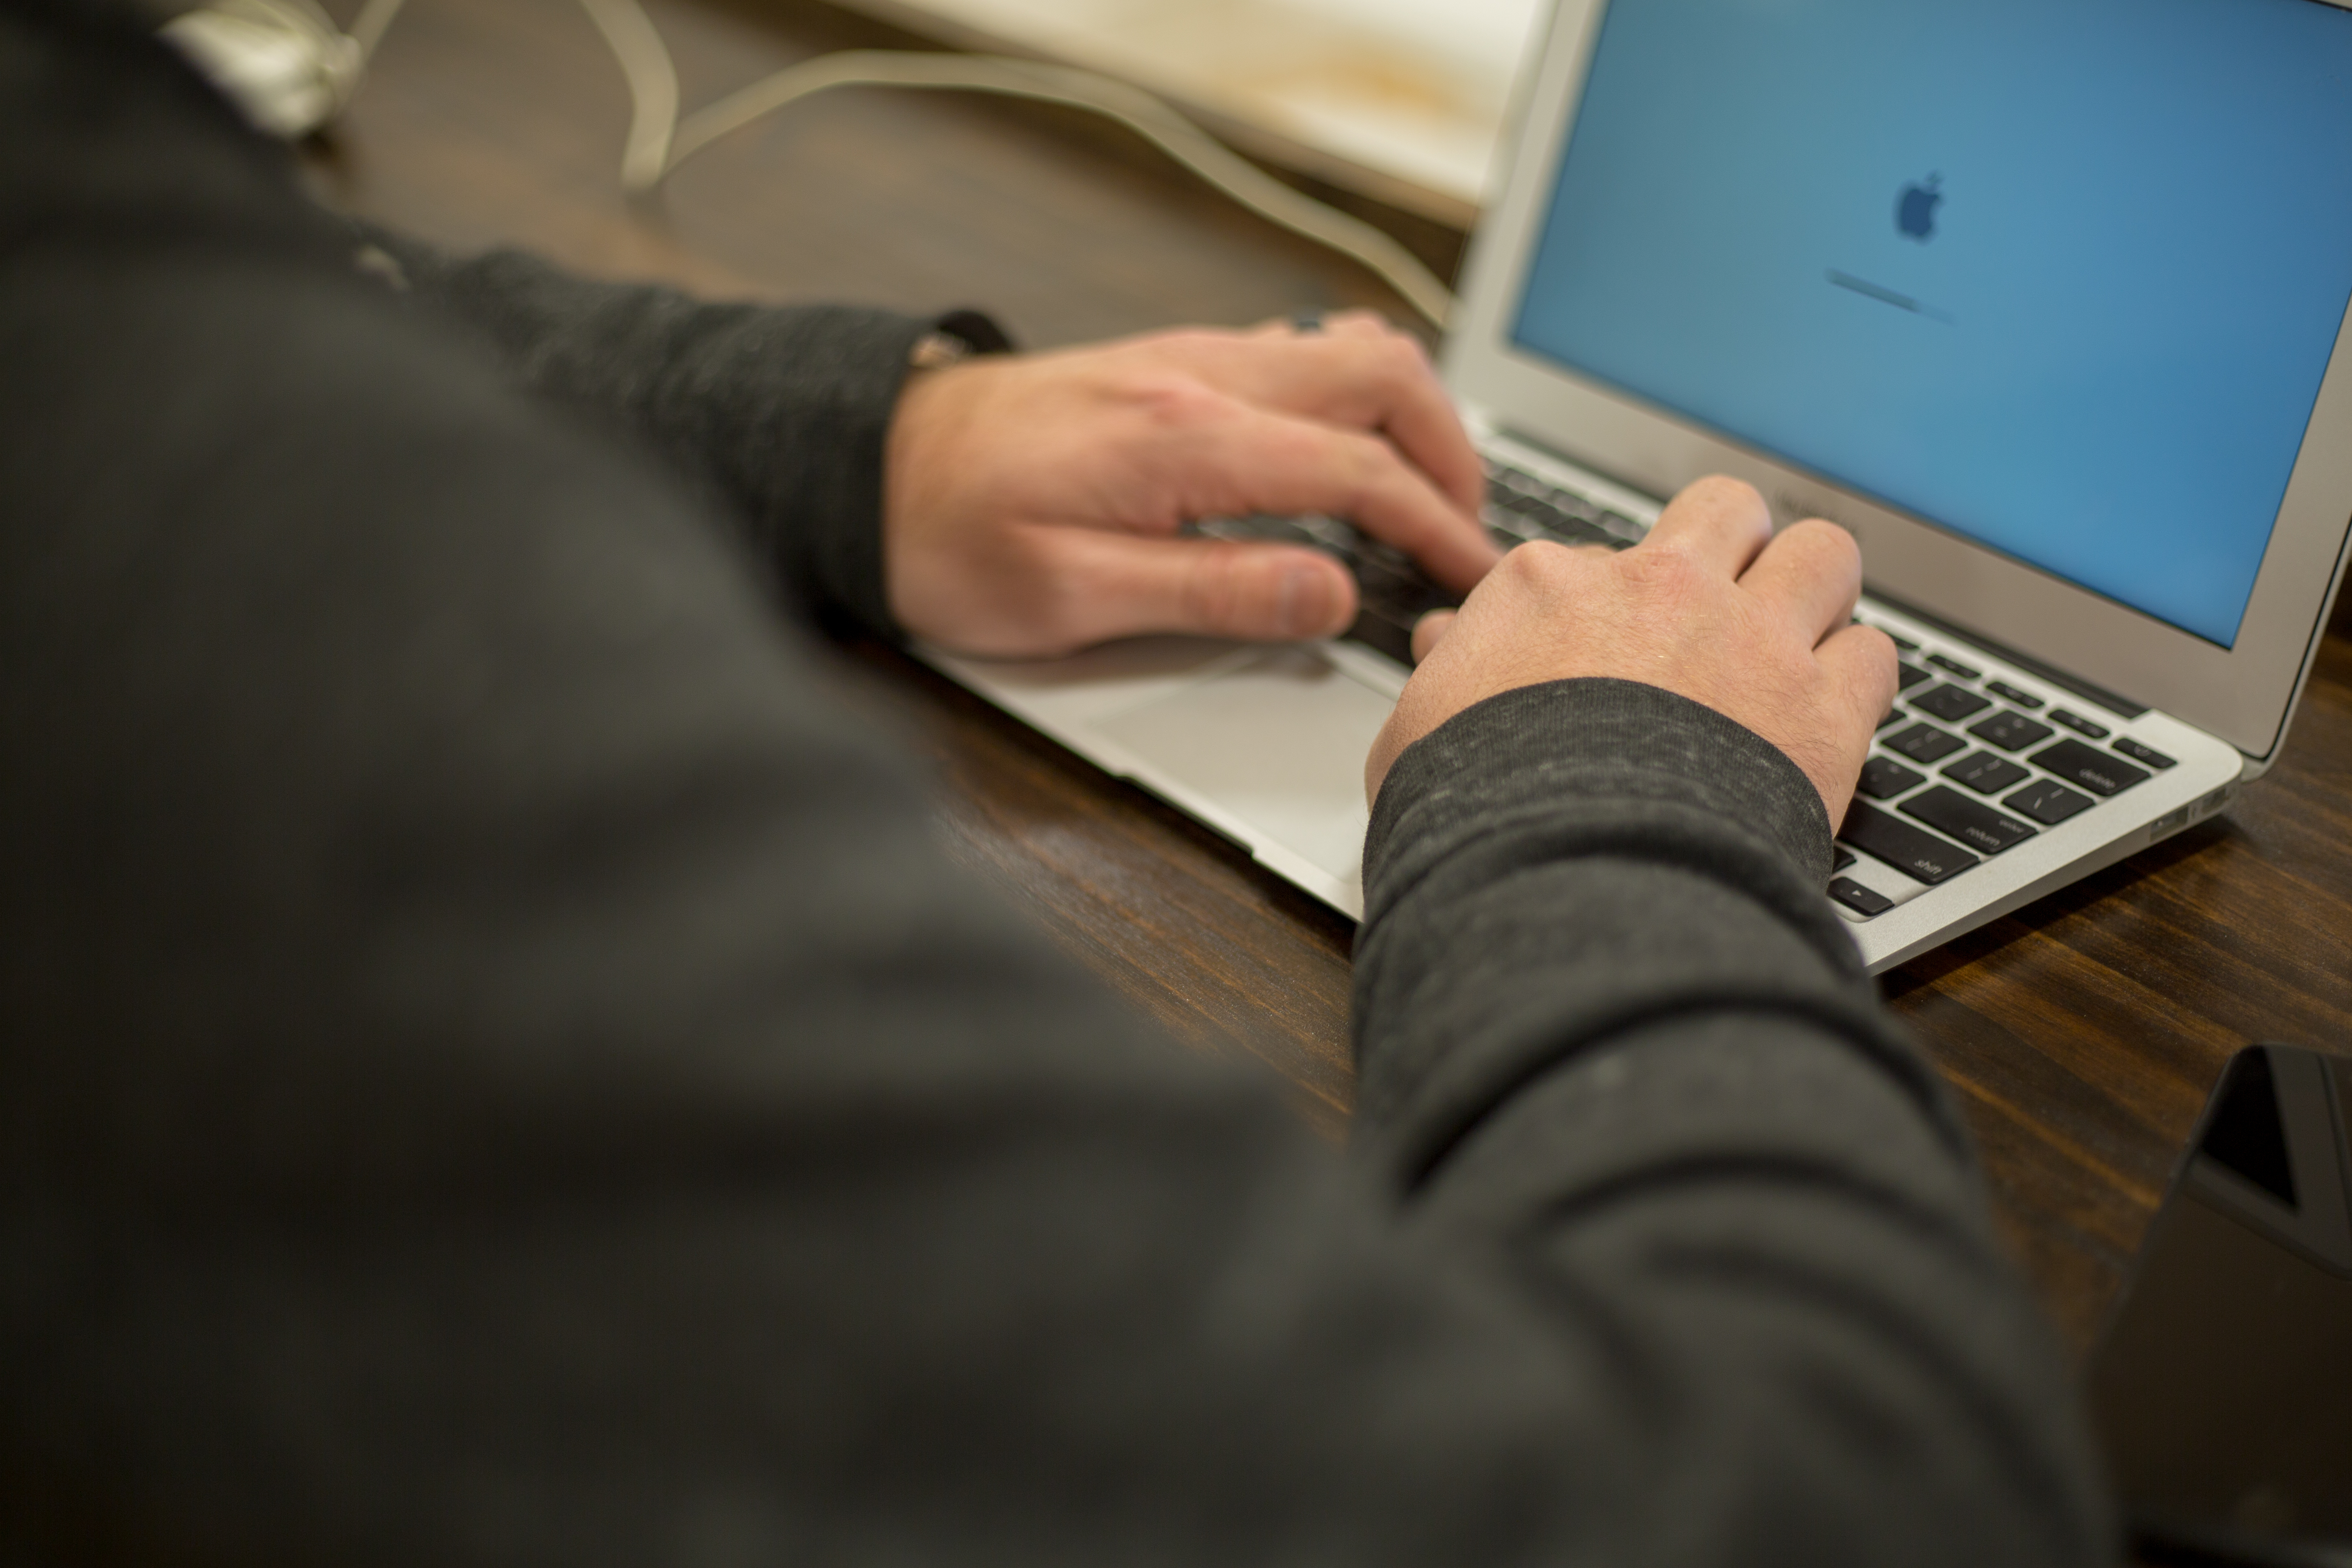
hand, finger, technology, typing, laptop, electronic device, job, netbook, photography, gesture, wrist, business, nail